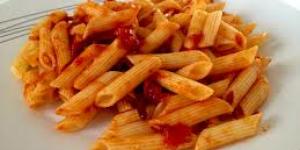
macarrones a la maltesa